Coronation of George VI and Elizabeth

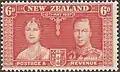
Commemorative stamp, issued in New Zealand

As in the 1902 and 1911 events, the coronation was followed by a procession through London's streets from Westminster Abbey to the Royal residence, allowing the public to view the new king and queen. In 1937, this return route was extended significantly. From Westminster Abbey, it passed around Parliament Square and up the Victoria Embankment (where 40,000 schoolchildren were waiting) and then along Northumberland Avenue, into Trafalgar Square, up Cockspur Street through to Pall Mall; from there, the procession went up St James' Street, joining Piccadilly, then up Regent Street, then west along Oxford Street, before turning past Marble Arch and then down East Carriage Road, alongside Hyde Park; from there, the procession passed through Hyde Park Corner and then through Wellington Arch, on to Constitution Hill and then back into Buckingham Palace.